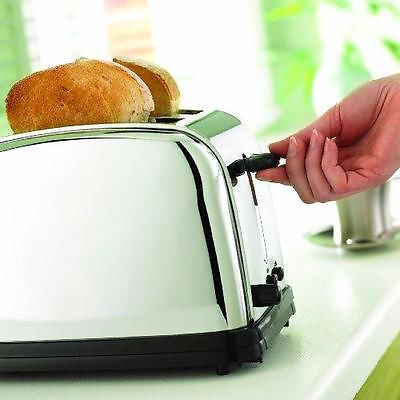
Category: toaster